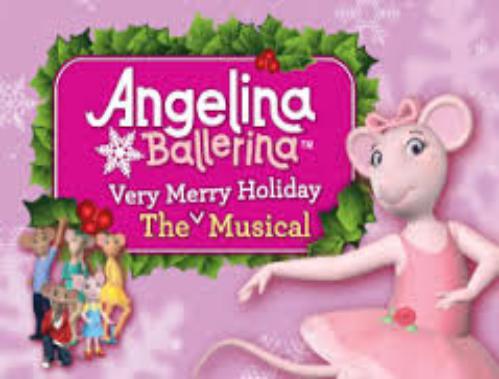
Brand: Angelina
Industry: Others